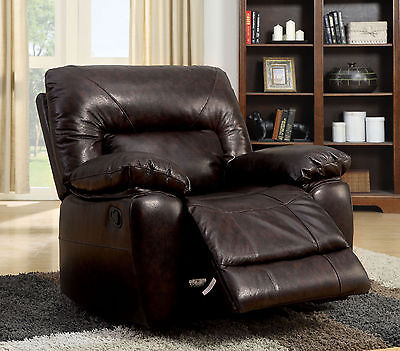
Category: sofa